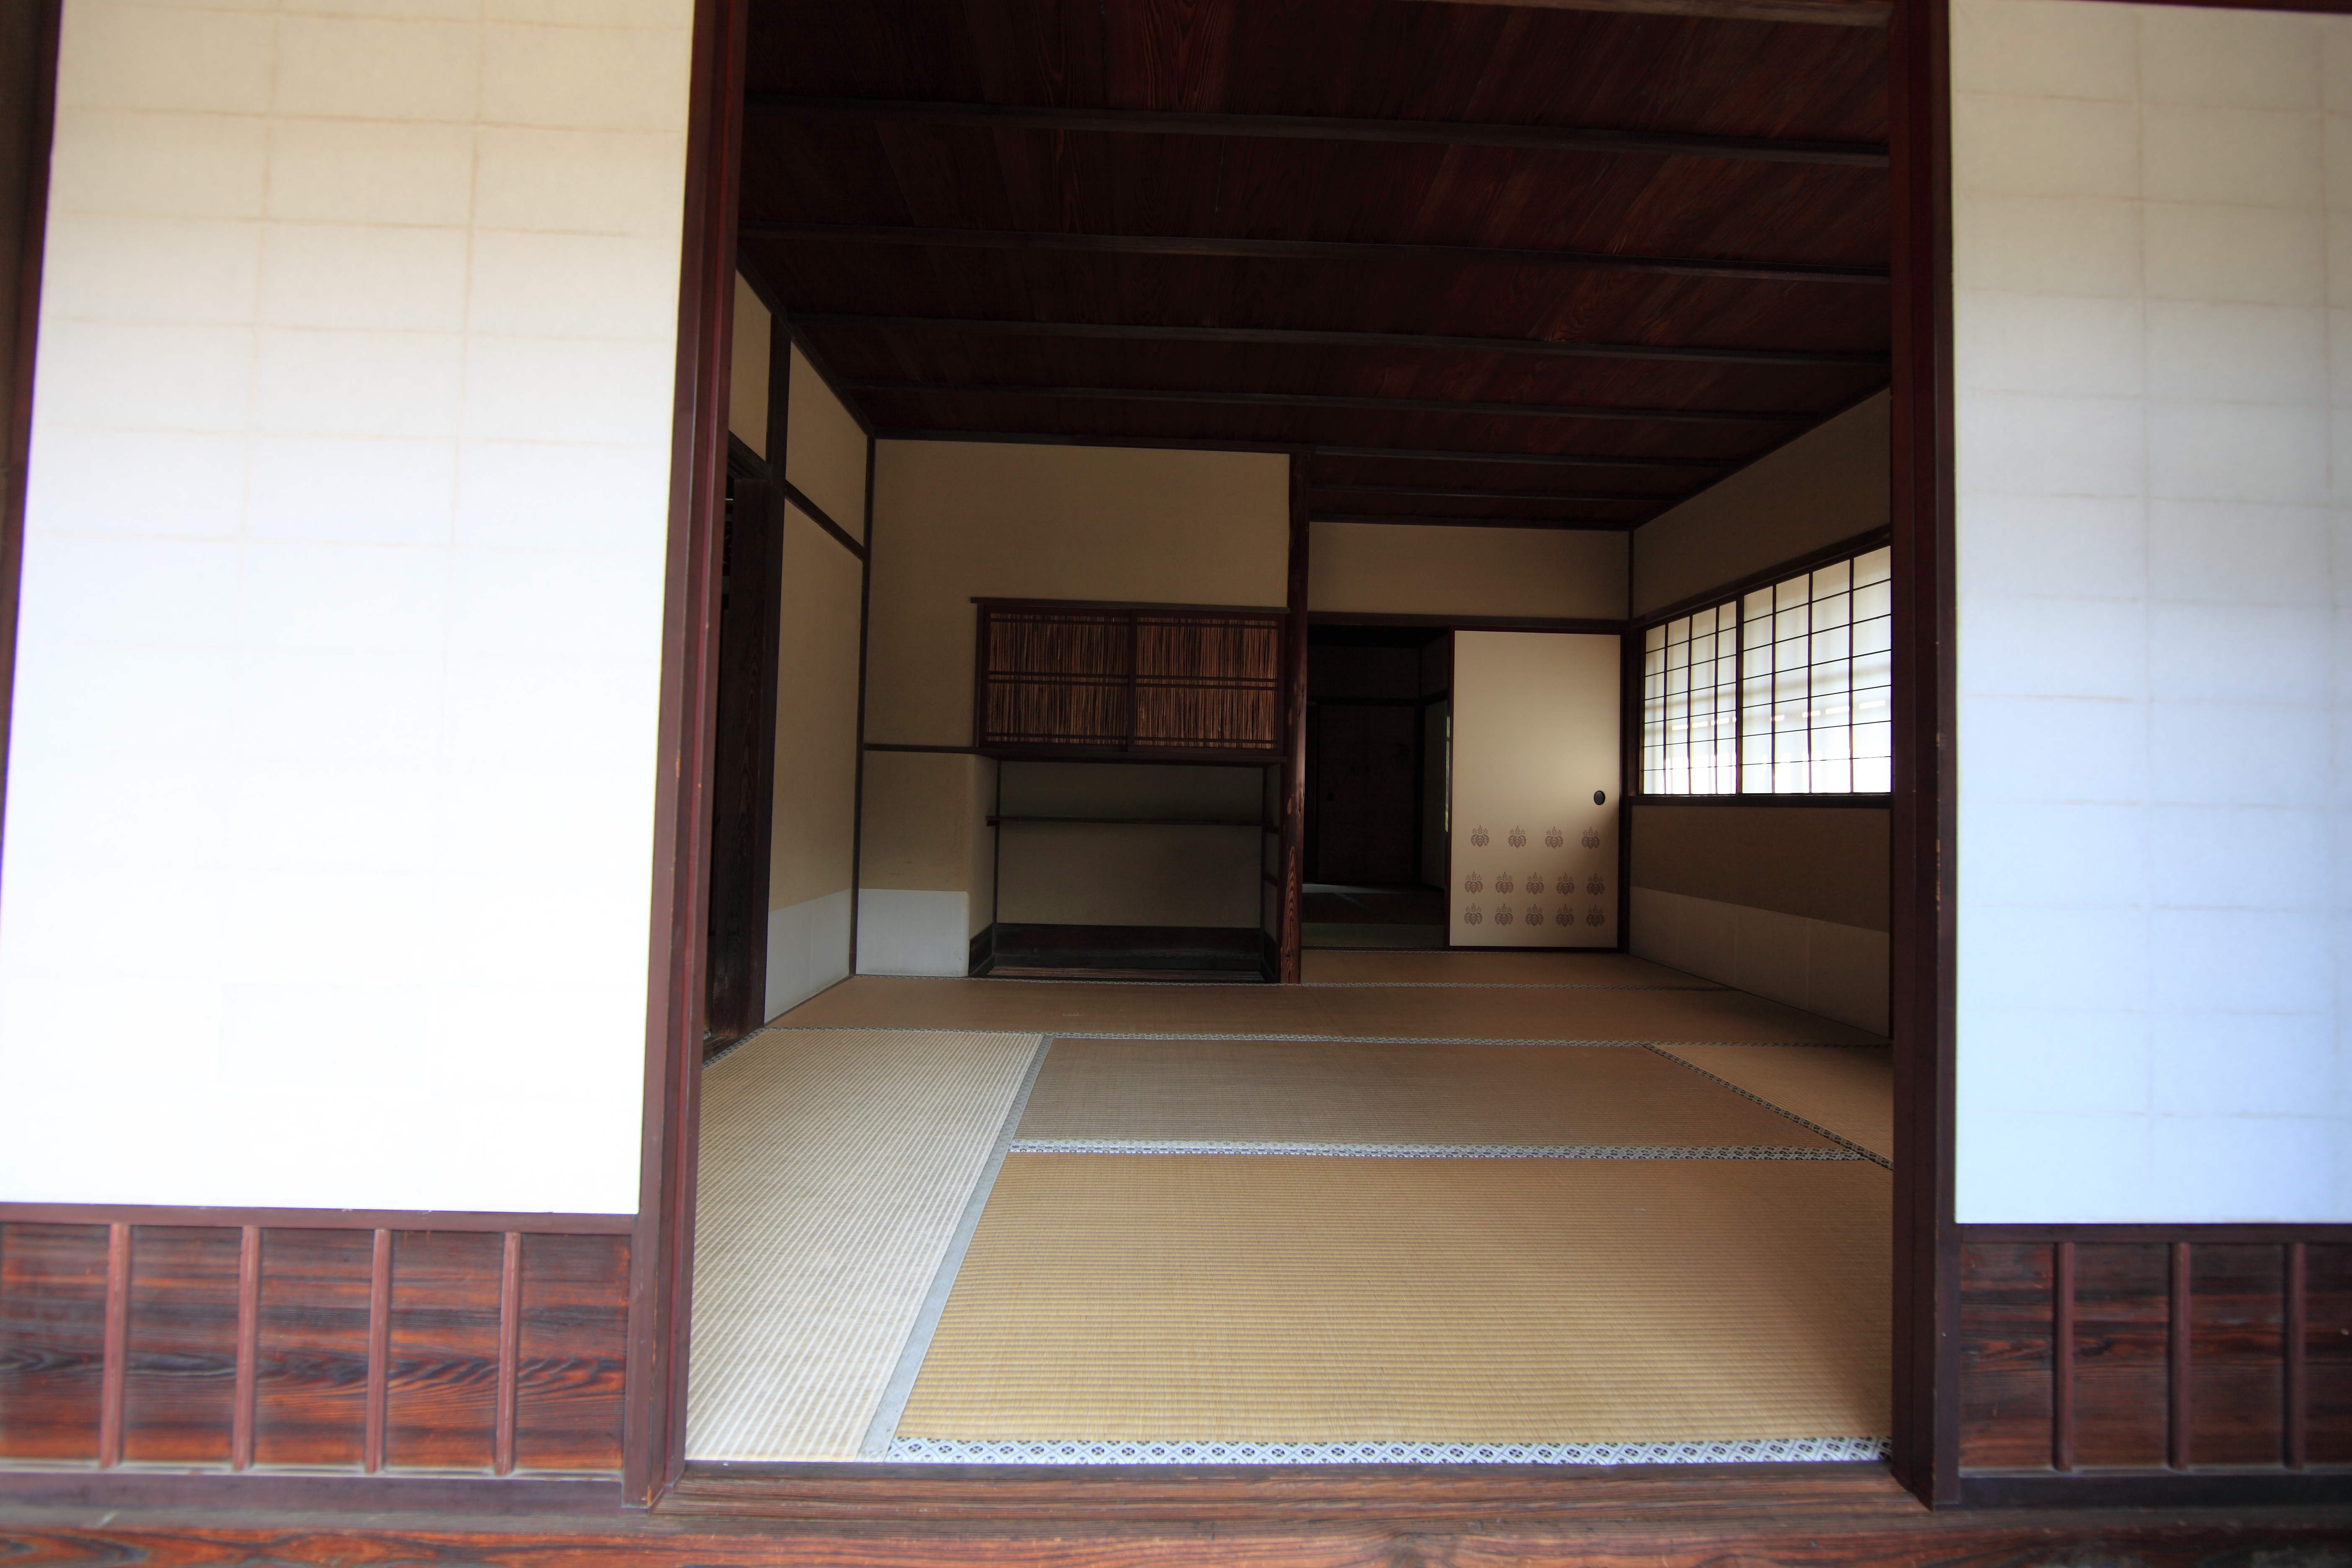
architecture, wood, house, floor, interior, window, home, ceiling, high, ancient, facade, residence, property, living room, professional, furniture, room, interior design, cool image, design, japanese, 5d, style, hires, markii, traditional, hi, res, resolution, window covering